Diatribe de Progidiosis Crucibus

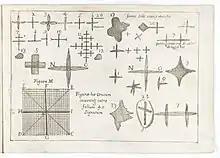
Kircher's sketches of the crosses he observed, reproduced in "Diatribe"

Diatribe de progidiosis crucibus is a 1661 work by the Jesuit scholar Athanasius Kircher. It was printed in Rome by Blasius Deversin and dedicated to Archduke Leopold Wilhelm of Austria. A second edition of the work was published in Rome in 1666 and a German translation appeared in Gaspar Schott's "Joco-seriorum naturae et artis" (Würzburg, 1666).